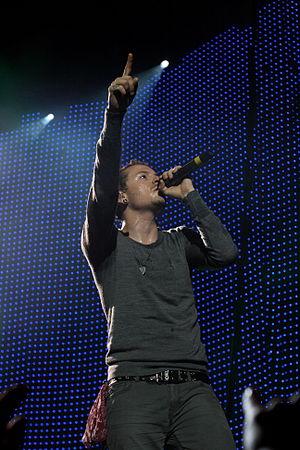
Chester Bennington, né le 20 mars 1976 à Phoenix, et mort le 20 juillet 2017 à Palos Verdes Estates, est un chanteur américain. Il était le chanteur principal du groupe de nu metal Linkin Park, du groupe Dead by Sunrise dont il est le fondateur et, de mai 2013 à novembre 2015, du groupe Stone Temple Pilots.